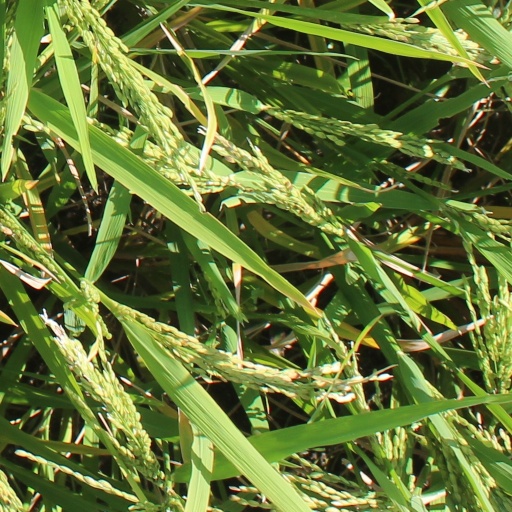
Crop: rice